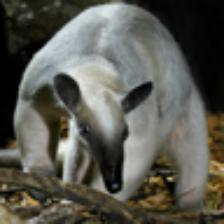
Label: NonHuman